Akhuni

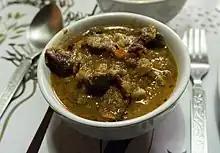
Naga Smoked Pork with "akhuni"

It is prepared year-round from soybeans by people of all tribes, but most notably the Sümi Nagas of Nagaland. Soybeans grow at an altitude of 1,500 m and in rainy conditions, making them well suited for the Naga hills. They are also a protein-rich legume and traditionally protein-sparse diet.